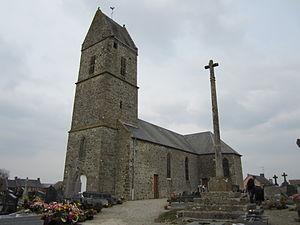
Église Notre-Dame de fr:La Ronde-Haye
La Ronde-Haye est une ancienne commune française, située dans le département de la Manche en région Normandie, peuplée de 353 habitants, devenue commune déléguée à partir du 1ᵉʳ janvier 2019 au sein de la commune nouvelle de Saint-Sauveur-Villages.
Saint-Sauveur-Villages est une commune française, située dans le département de la Manche en région Normandie, peuplée de 3 588 habitants.